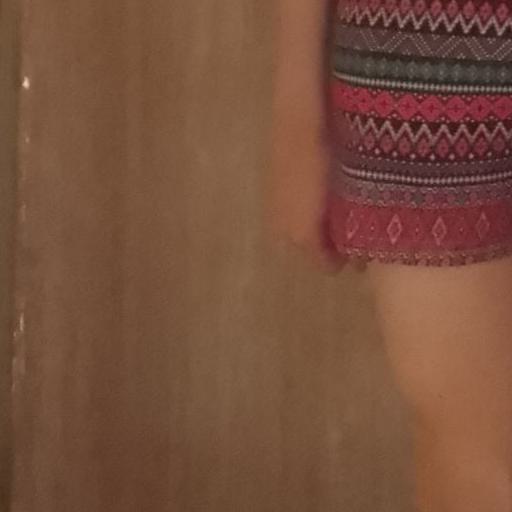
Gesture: no_gesture